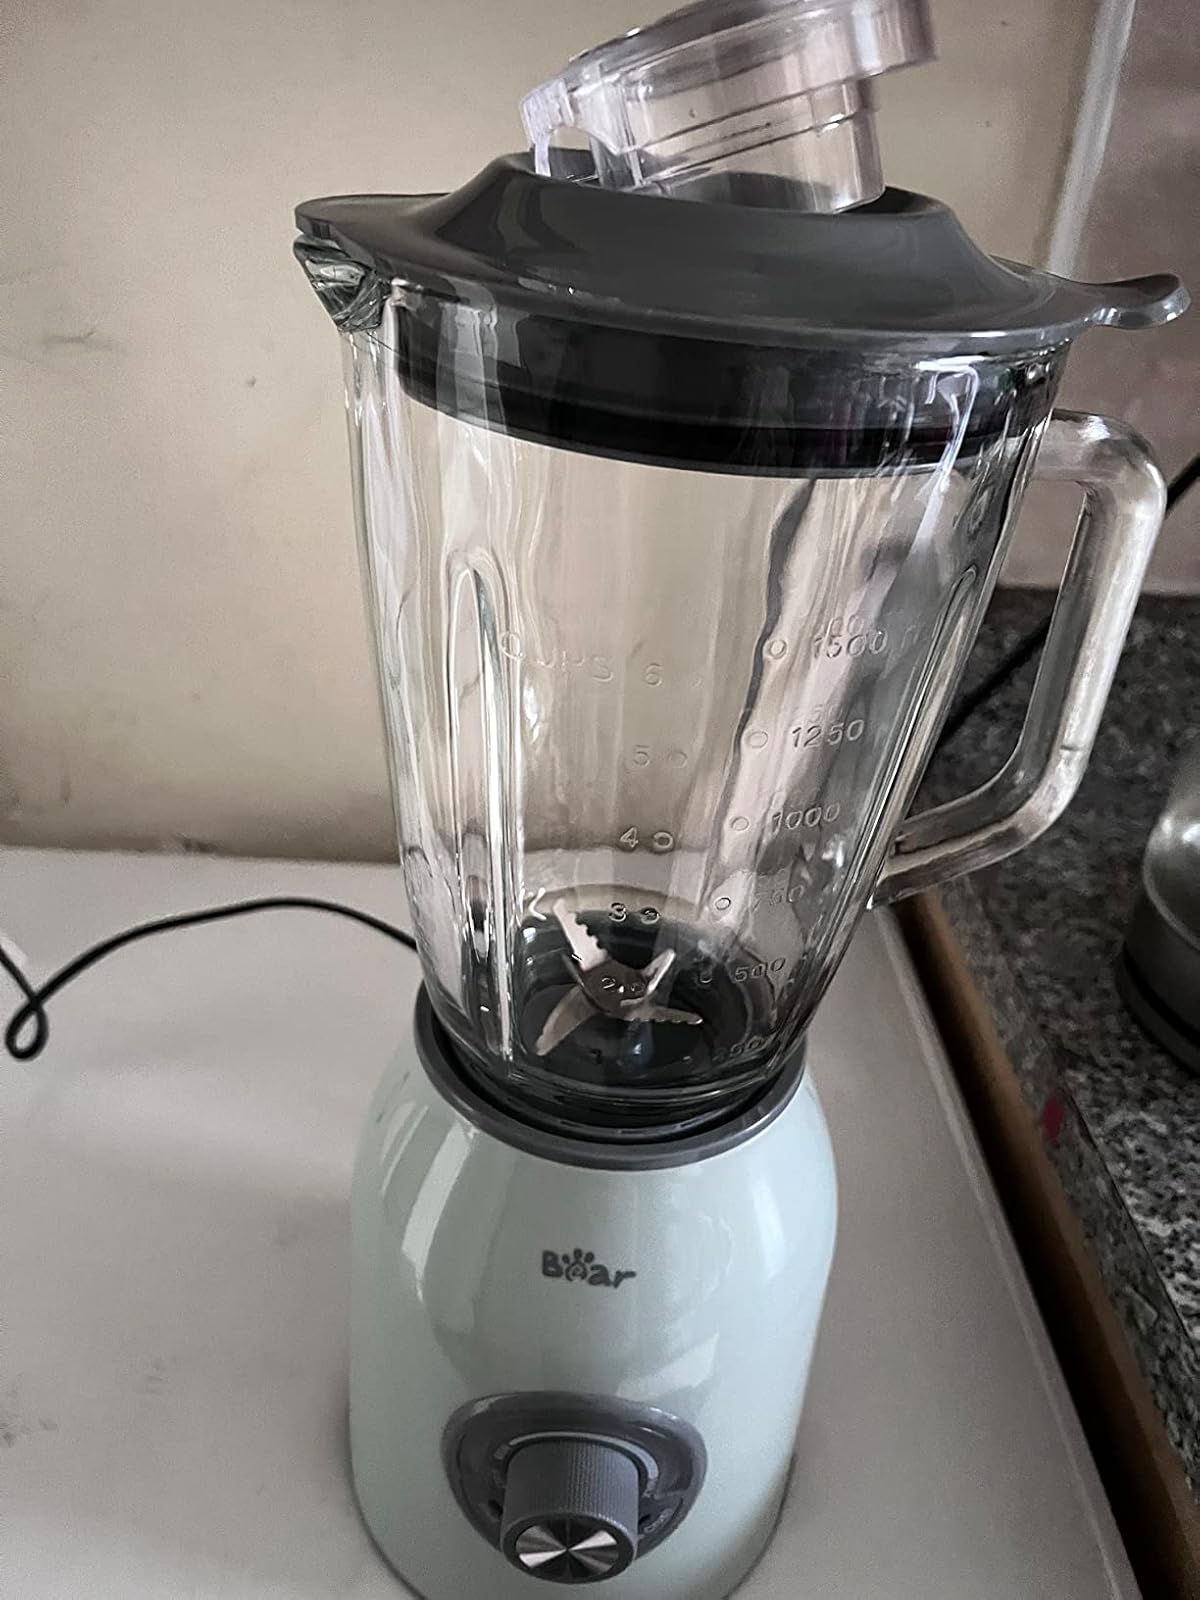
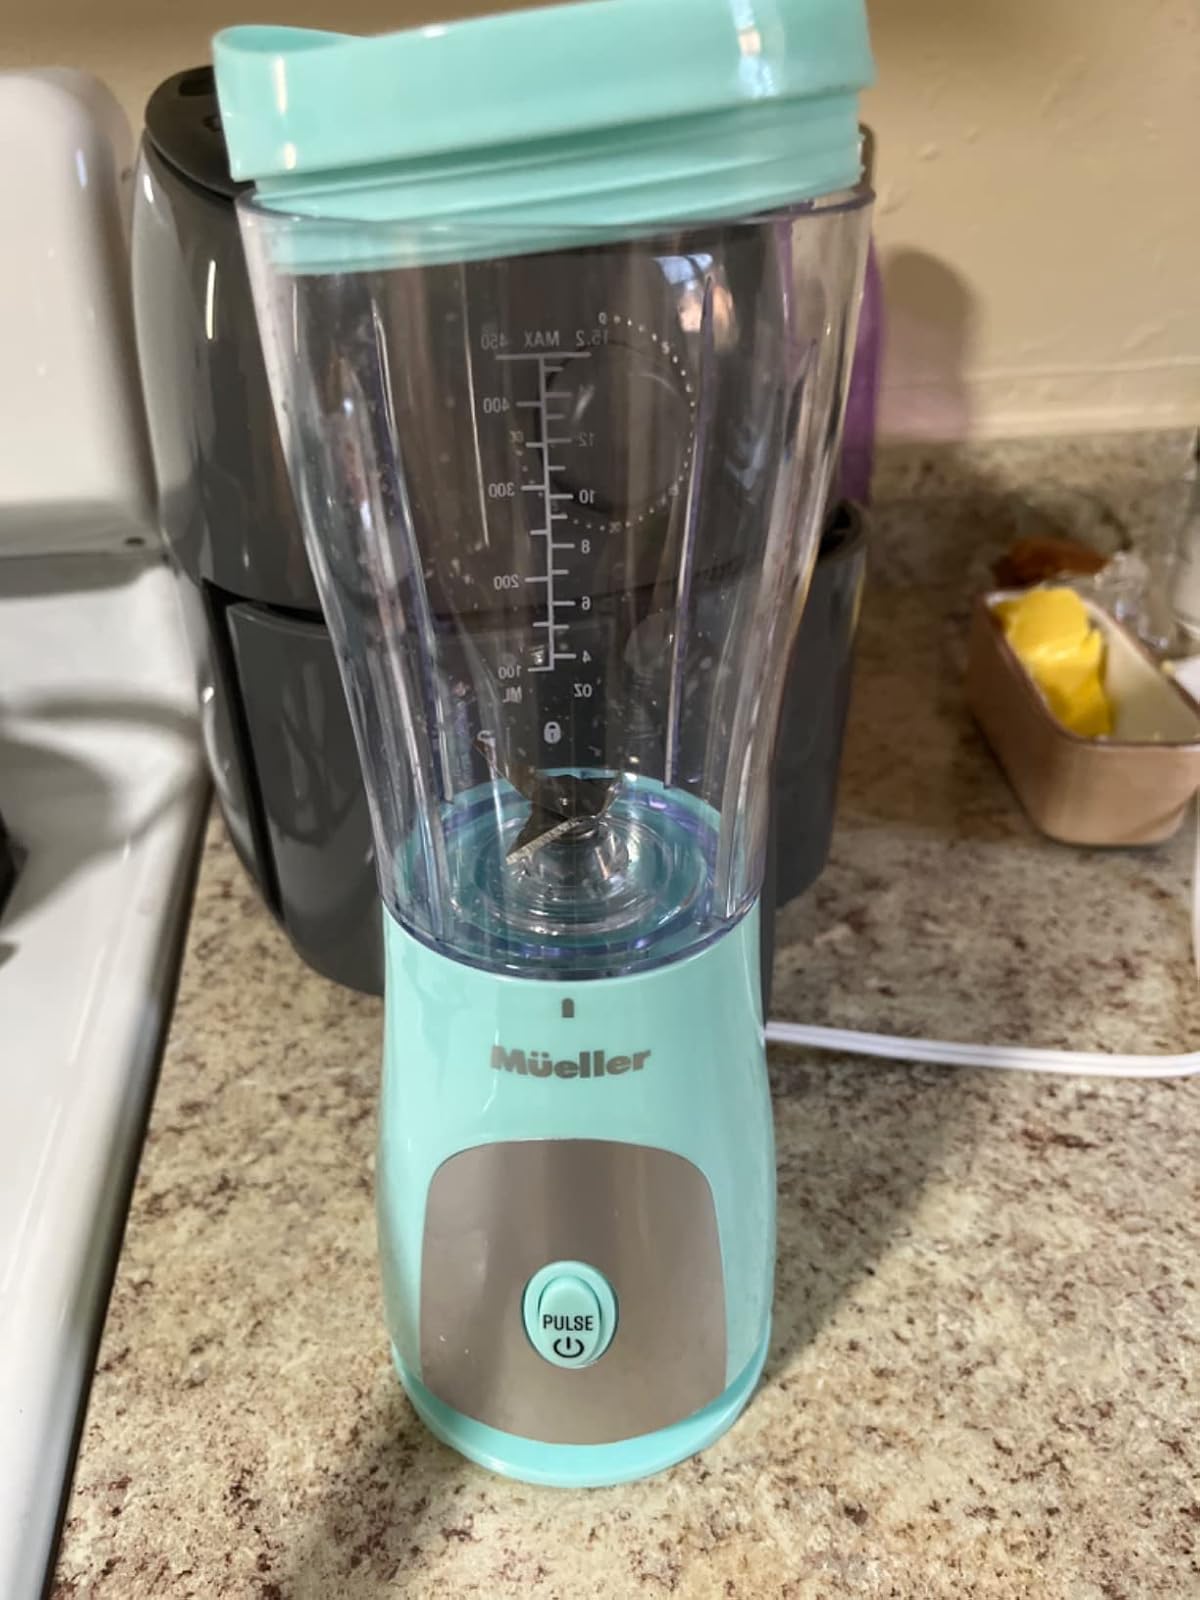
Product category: items_blender
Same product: no